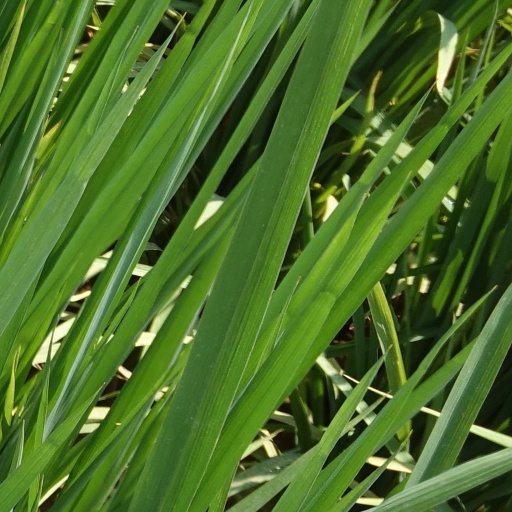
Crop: rice